Jeff Bewkes

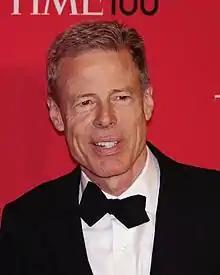
Bewkes at the Time 100 gala, April 24, 2012

Jeffrey Lawrence Bewkes (born May 25, 1952) is a retired American media executive. He was CEO of Time Warner from January 1, 2008, to June 14, 2018, President from December 2005 to June 2018, and Chairman of the Board from January 1, 2009, to 2018.